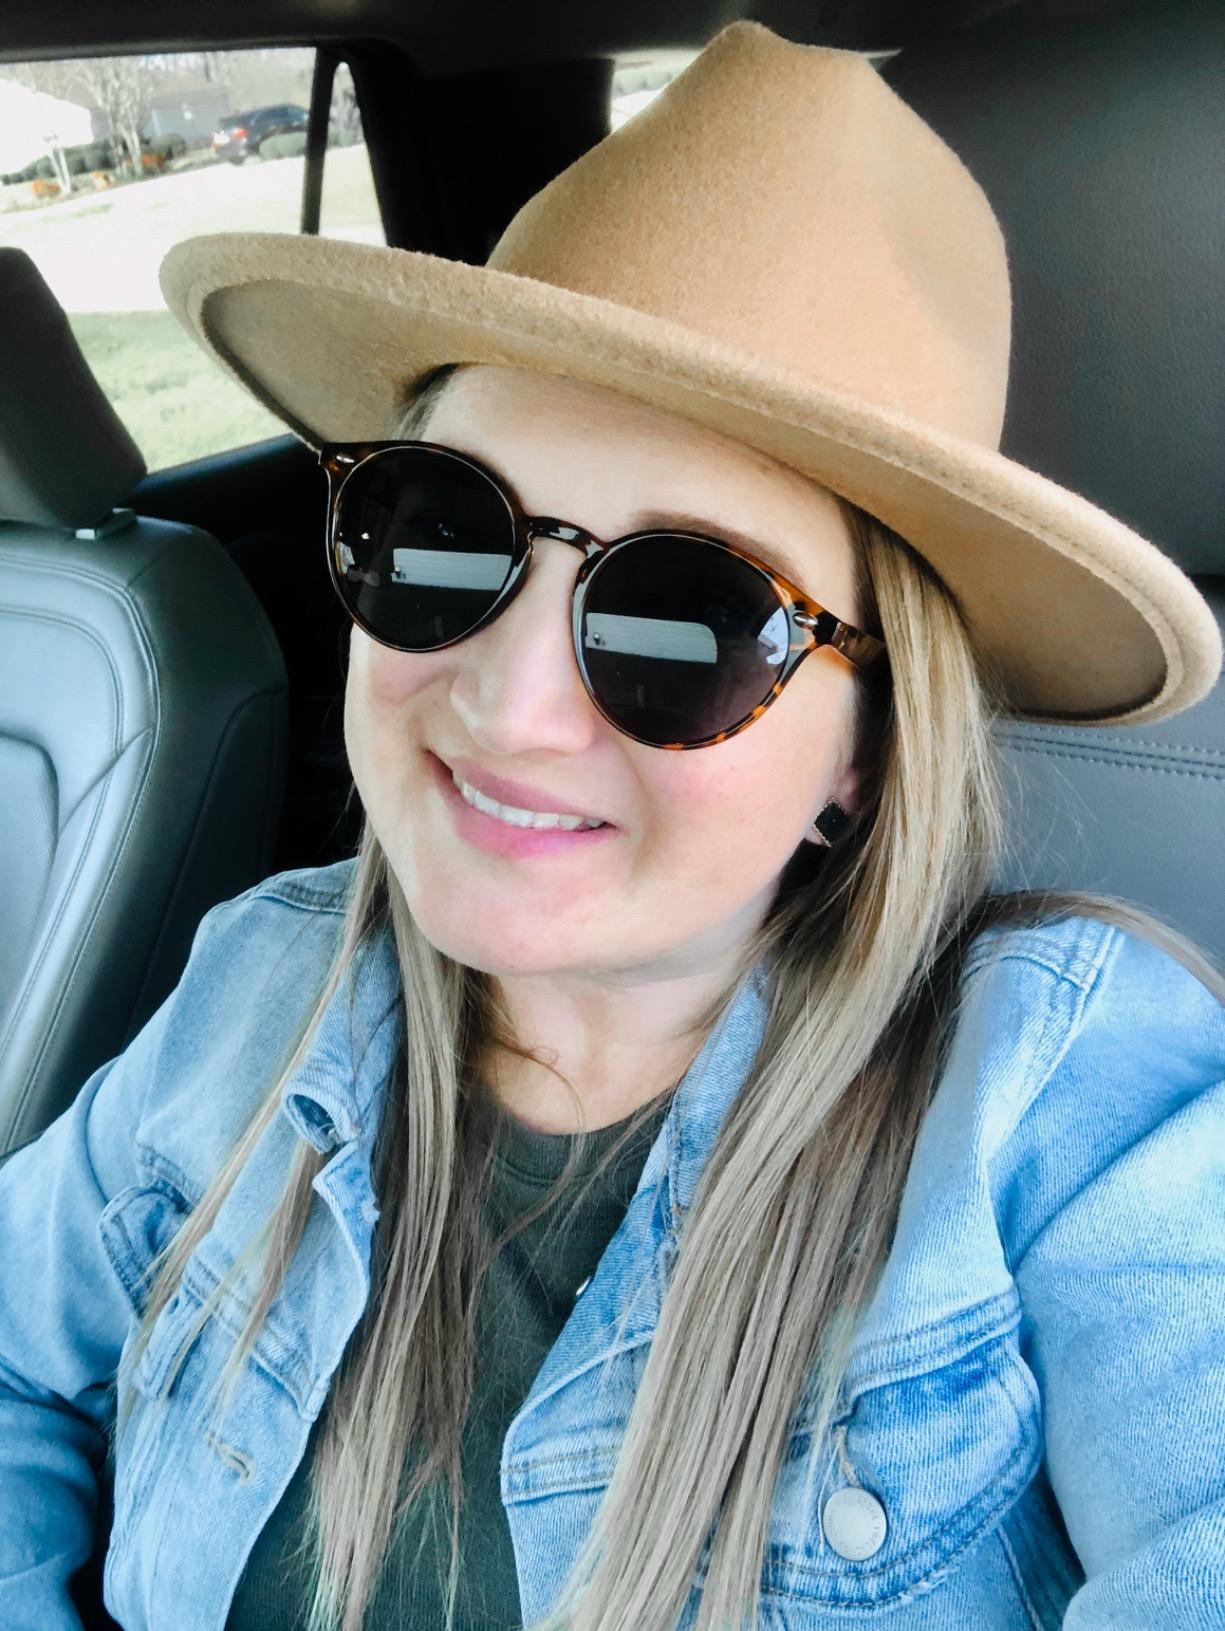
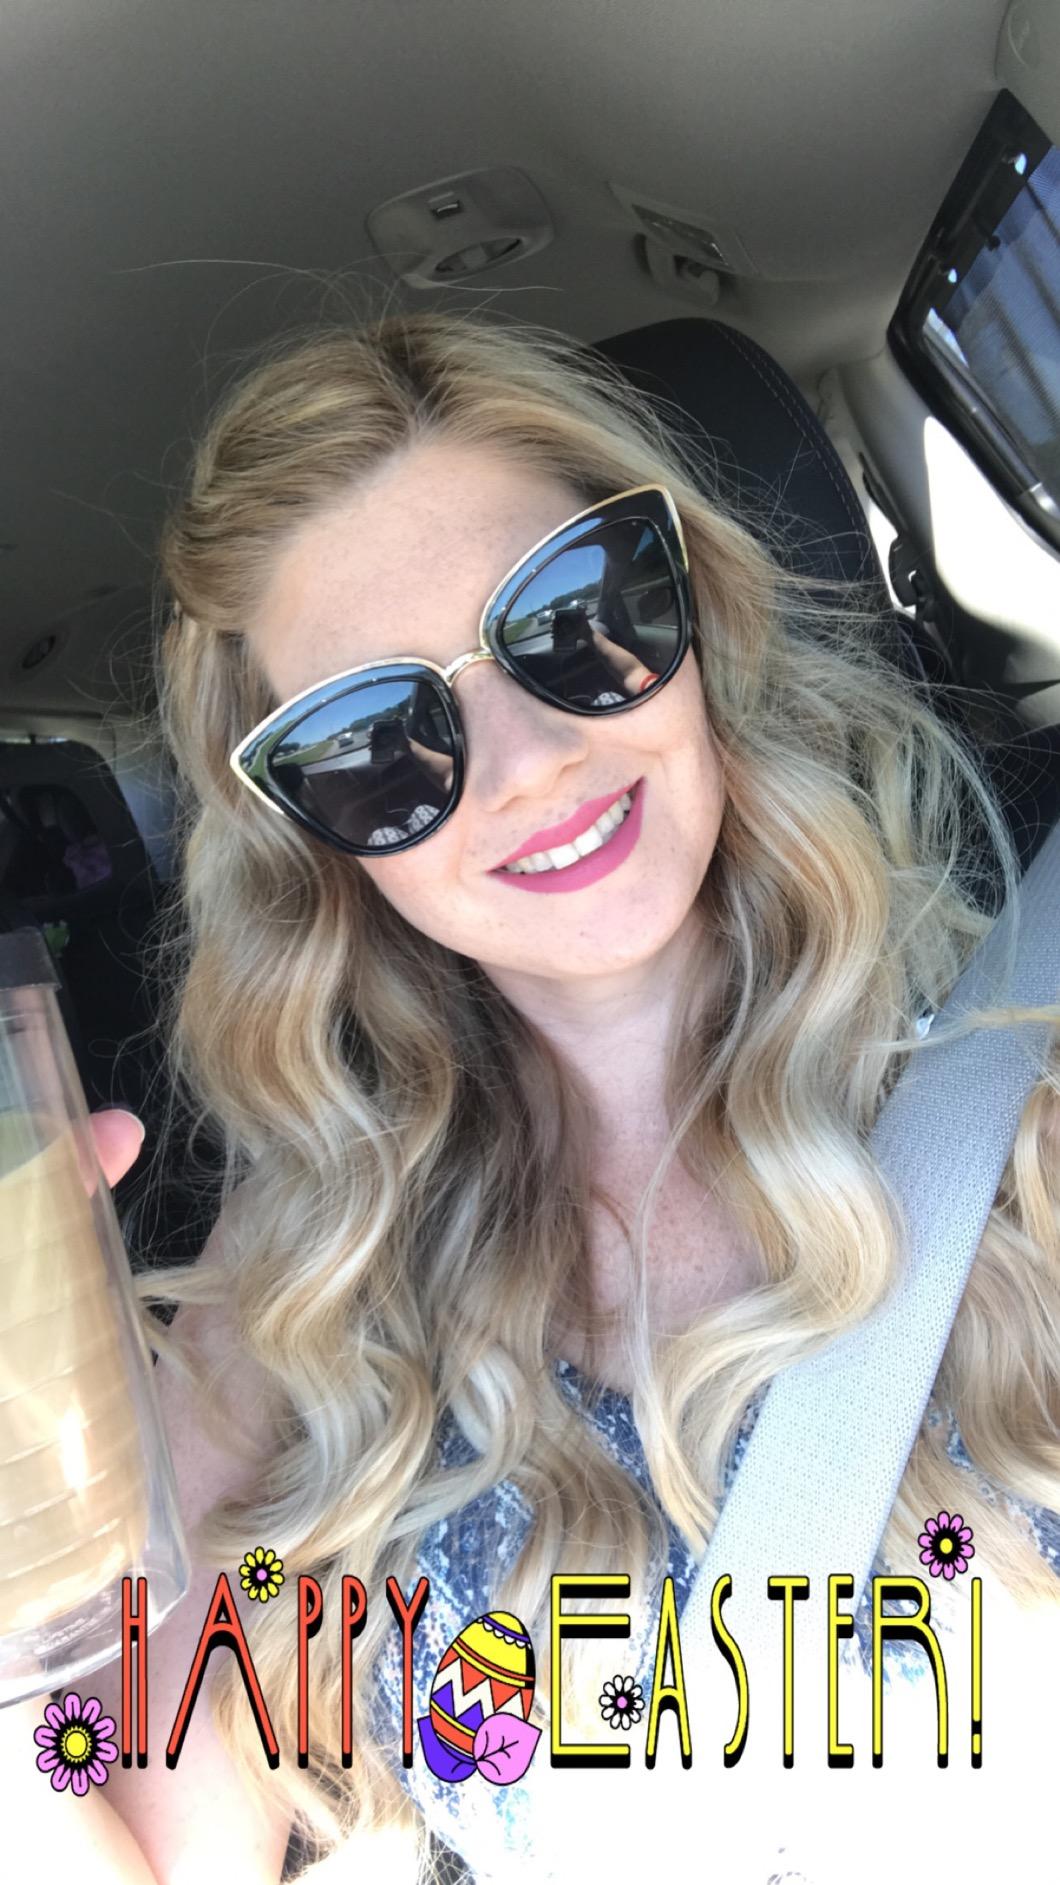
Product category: accessories_sunglasses
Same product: no